Bondelswarts Rebellion

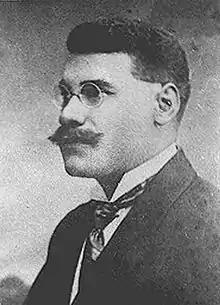
Dantès Bellegarde, Haitian diplomat and historian, one of the very few black delegates in the Assembly of the League of Nations in 1922

Hofmeyr's own account of the campaign suggests that the Administration was taken by surprise and that there was an element of panic in its response. On 19 May, during the negotiations before the fighting began, Hofmeyr had received reports of "considerable unrest among the natives" in other areas, and that "some of these were in league with the Bondelswarts and ready to co-operate with them, and that small parties of Hottentots were forcibly collecting arms from isolated farmers in the Warmbad district". He states "in fact, a general panic was once more approaching, and nearly every responsible person believed that a general rising was pending". Hofmeyr states that whilst neither he nor Major Herbst shared this view, "I could no longer delay taking the most expeditious action to re-assure the public as the risk was too great to allow matters to drift". It was only after Hofmeyr's arrival in the south that he received information that convinced him of the "possibility, if not probability, of the whole country going ablaze and the history of German times being repeated unless a peaceful settlement was quickly announced … or a decisive blow was quickly struck.